Kabul

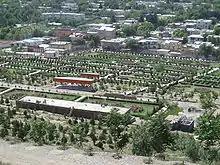
Bibi Mahro Park

Along with Pashtun, Tajik and Hazara communities, who make up the majority of the population of the city, there was a significant population of Uzbek, Turkmen, Kuchi, Qizilbash, Hindu, Sikh and other groups. The broader province of Kabul however, is dominated by Pashtun and Tajik groups. The Dari (Persian) and Pashto languages are widely used in the region, although Dari serves as the lingua franca. Multilingualism is common throughout the area, particularly among the Pashtun people.